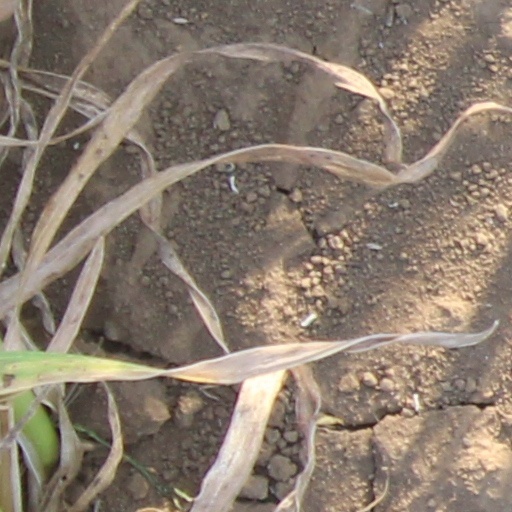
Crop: wheat